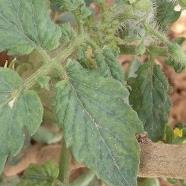
Crop: Tomato
Condition: virosis-d